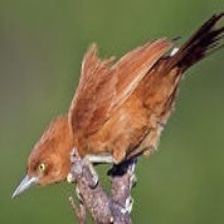
Species: CAATINGA CACHOLOTE
Scientific name: PSEUDOSEISURA CRISTAT